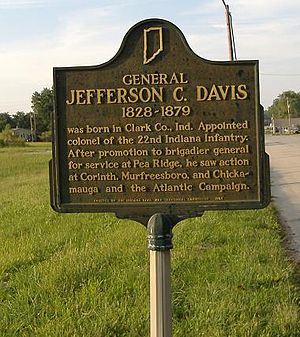
Jefferson C. Davis / Forfremmelser og efterkrigstiden
Mindetavle som angiver Davis' fødested nær Memphis i Indiana
MIndetavle ved general Jefferson Columbus Davis fødested.
Jefferson Columbus Davis var en officer i den amerikanske hær, som gjorde tjeneste i den Mexicansk-amerikanske krig, den amerikanske borgerkrig og Modoc krigen. Han var den første leder af militærområdet Alaska, fra 1868 til 1870. Selv om han klarede sig godt i en række slag under borgerkrigen huskes han bedst for to ting: Sin navnelighed med konføderationens præsident Jefferson Davis og at han myrdede en overordnet officer ved et skænderi under borgerkrigen.